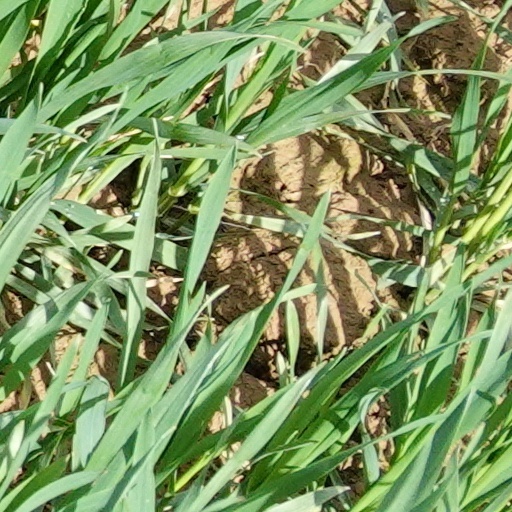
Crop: wheat